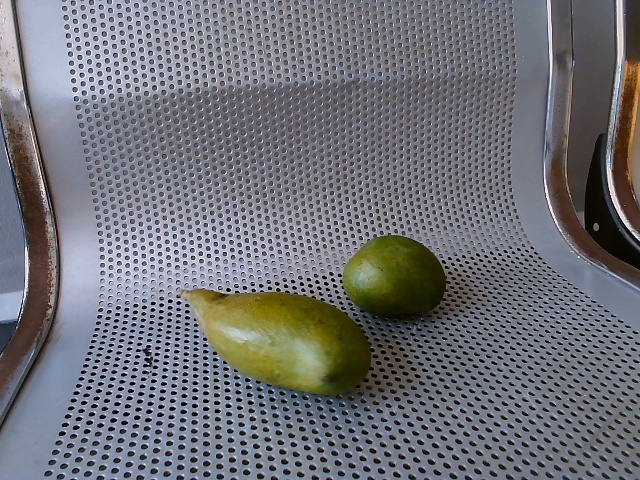
Label: Raw_Mango